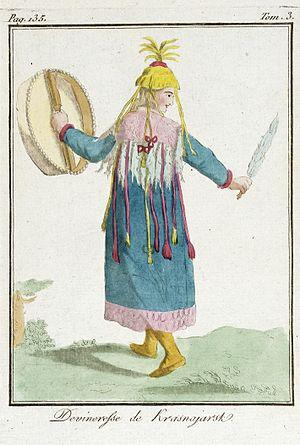
La divination est la pratique occulte et métaphysique visant à découvrir ce qui est inconnu : l'avenir, le caché, le passé, les trésors, les maladies invisibles, les secrets, les mystères, etc. et cela par des moyens non rationnels. Qu'il s'agisse de la parole oraculaire ou de la voyance, ceux qui la pratiquent auraient accès à une connaissance paranormale de données normalement inconnues telles que l'avenir ou le caché.